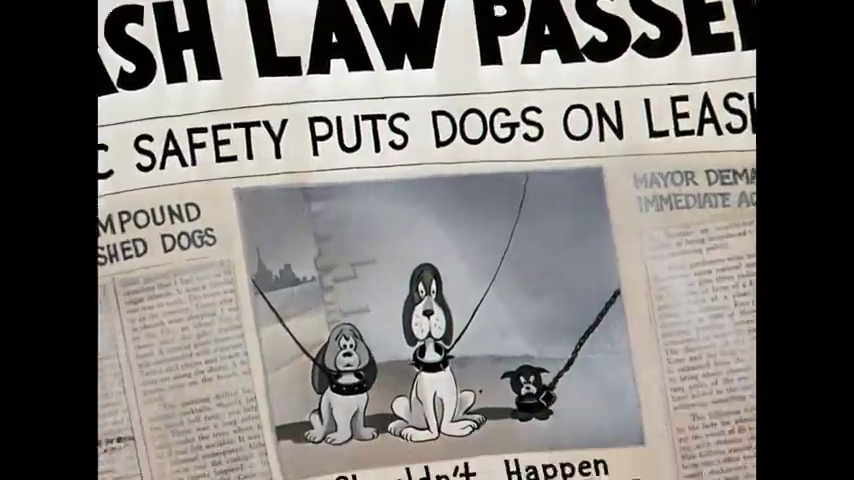
Portrait style: Cartoon Portrait